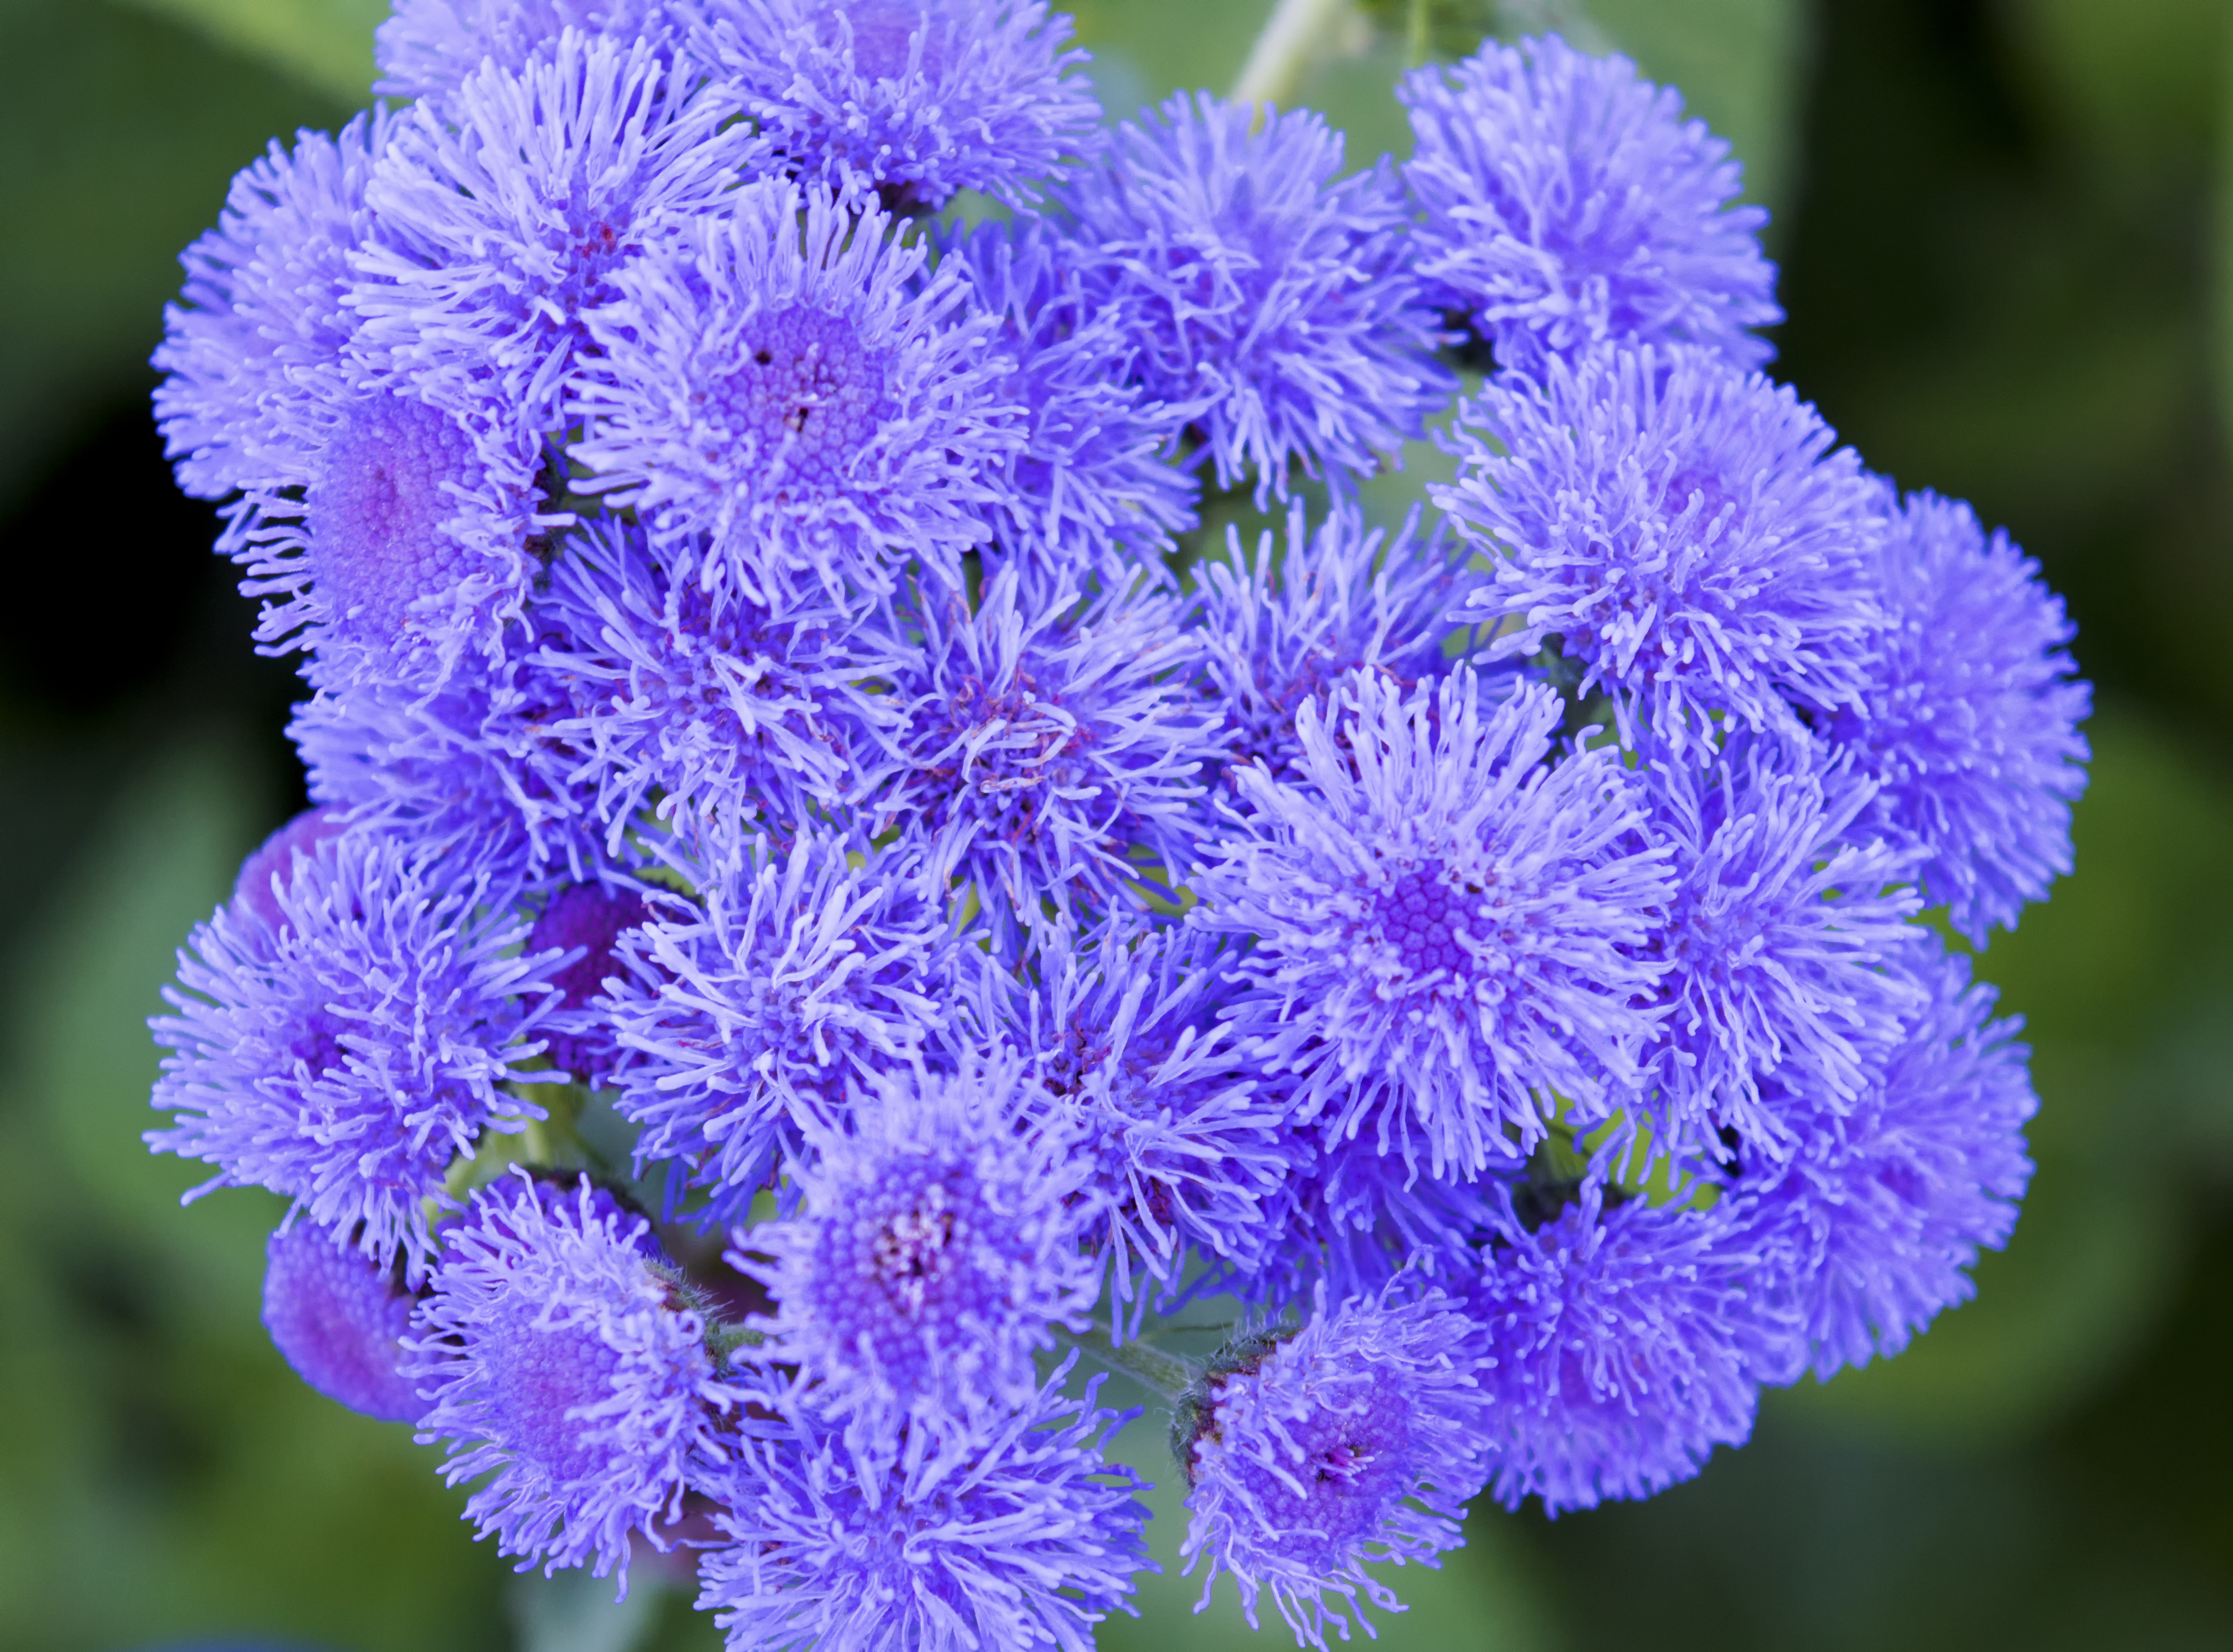
nature, plant, flower, purple, petal, herb, flora, wildflower, flowers, finland, helsinki, macro photography, flowering plant, annual plant, land plant